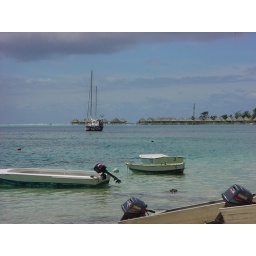
Huts over water as viewed from our beach in Bora Bora